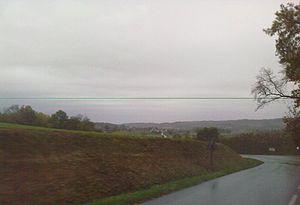
Conchez-de-Béarn